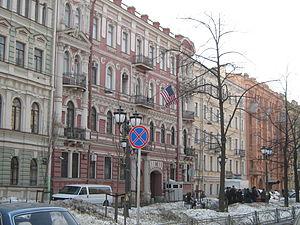
Saint-Pétersbourg. .